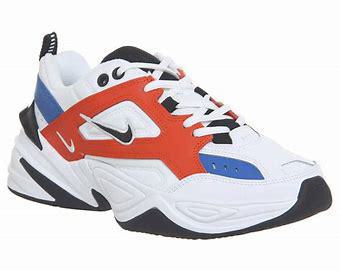
Brand: Nike
Model: M2K Tekno